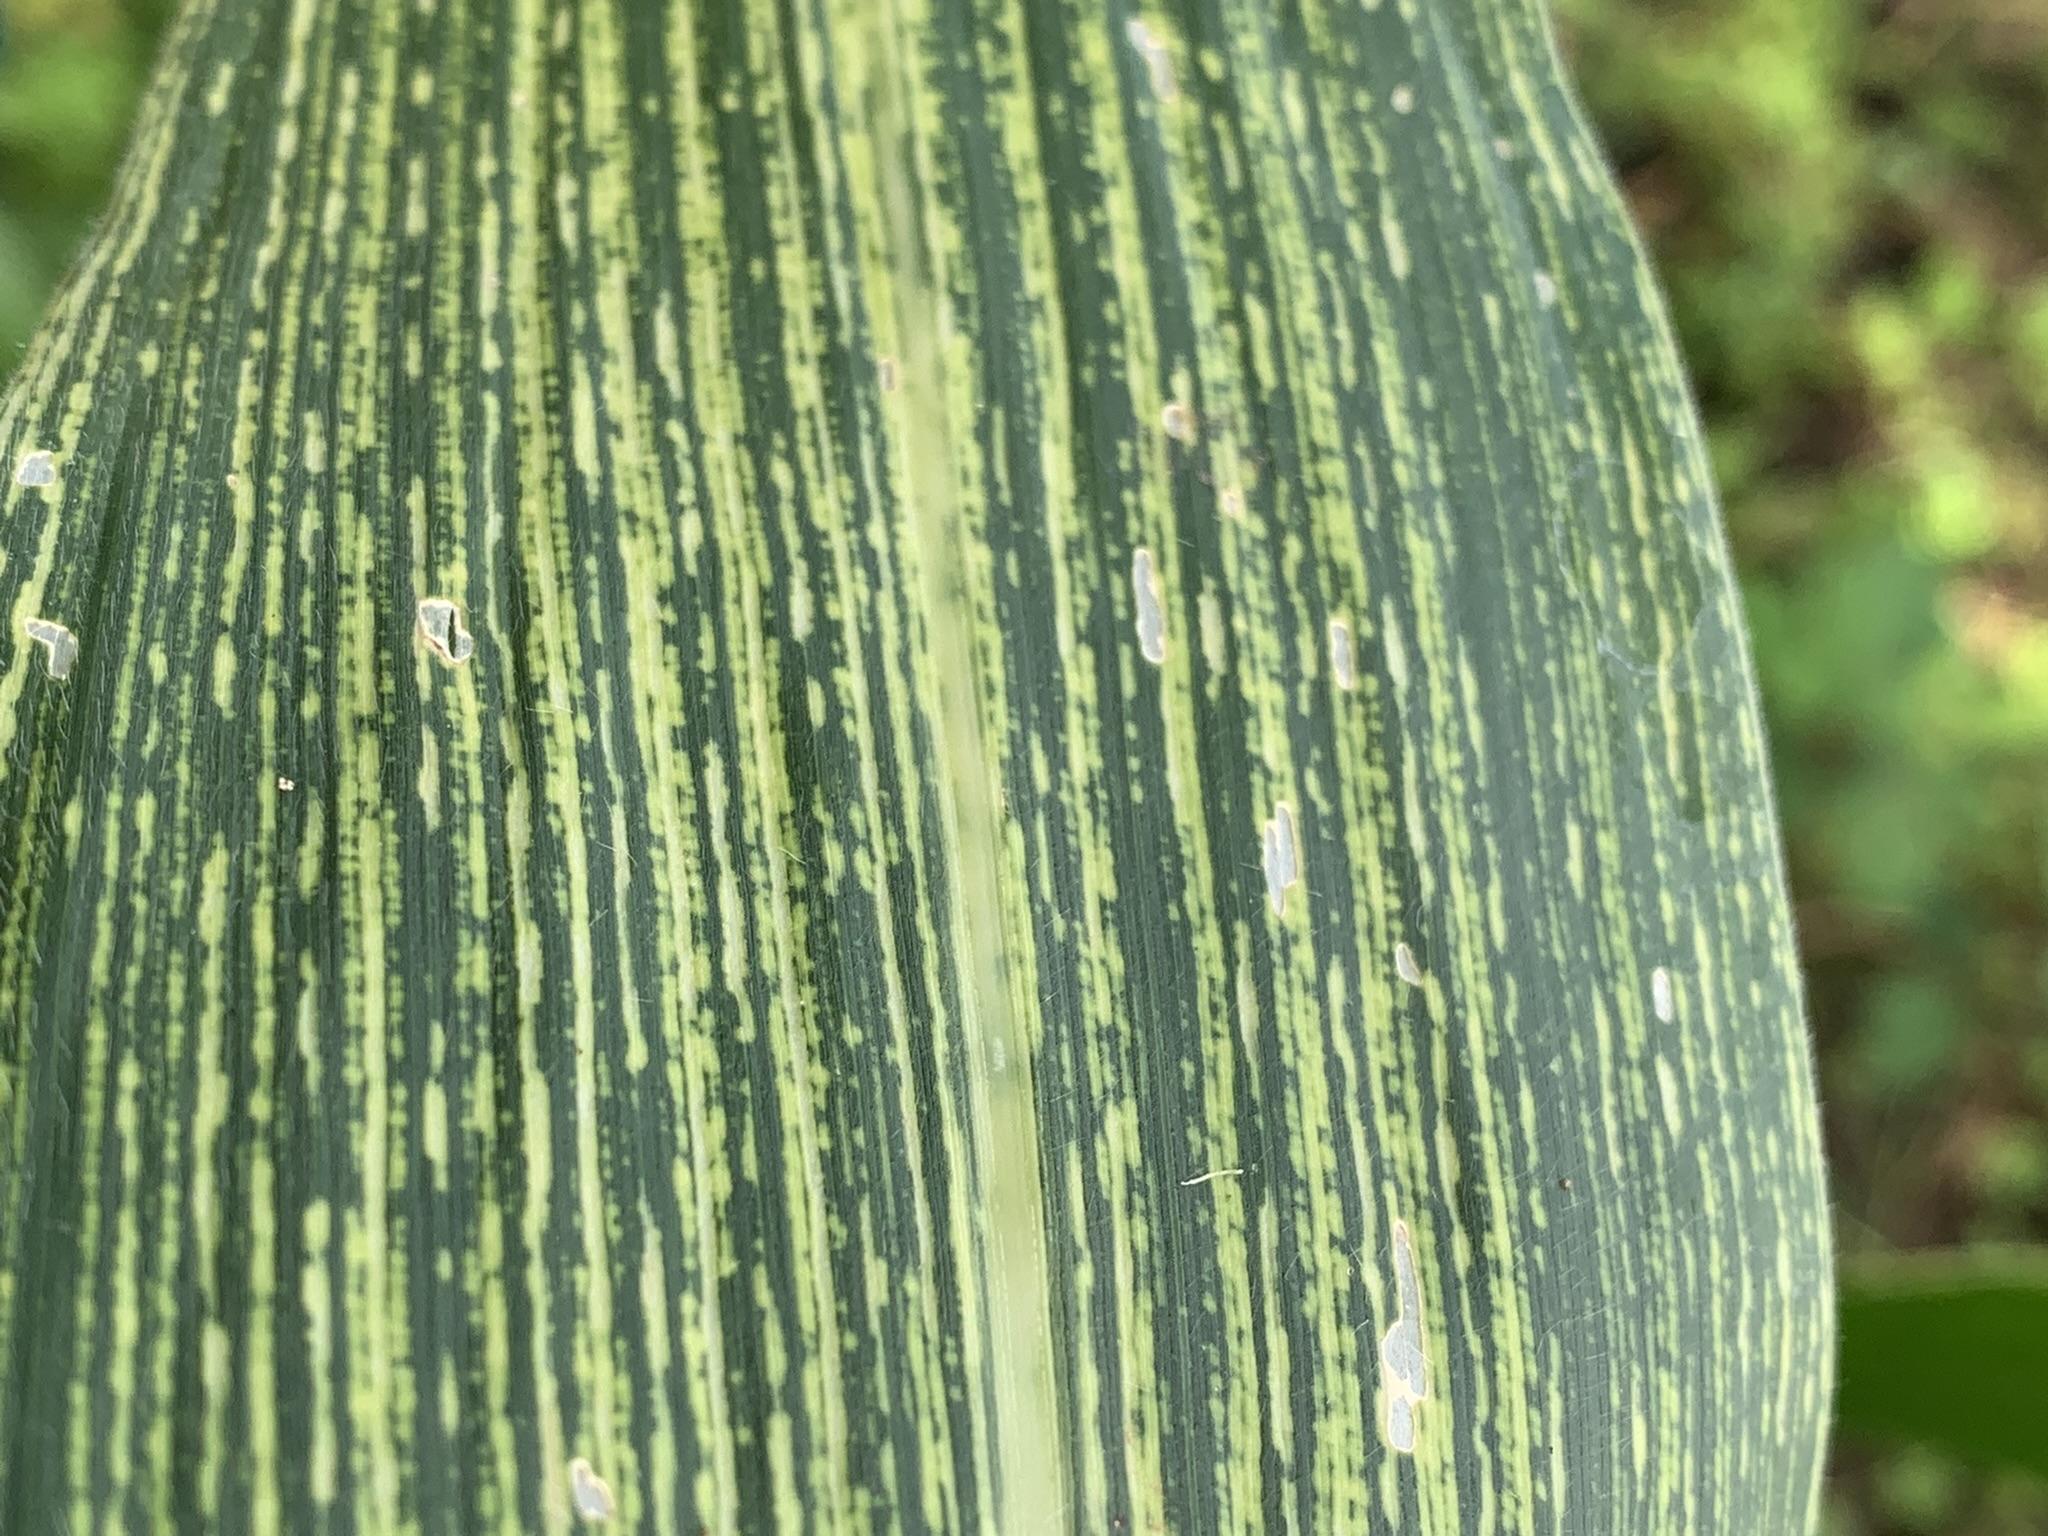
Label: MSV